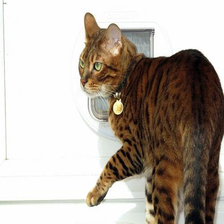
Species: cat
Breed: Bengal